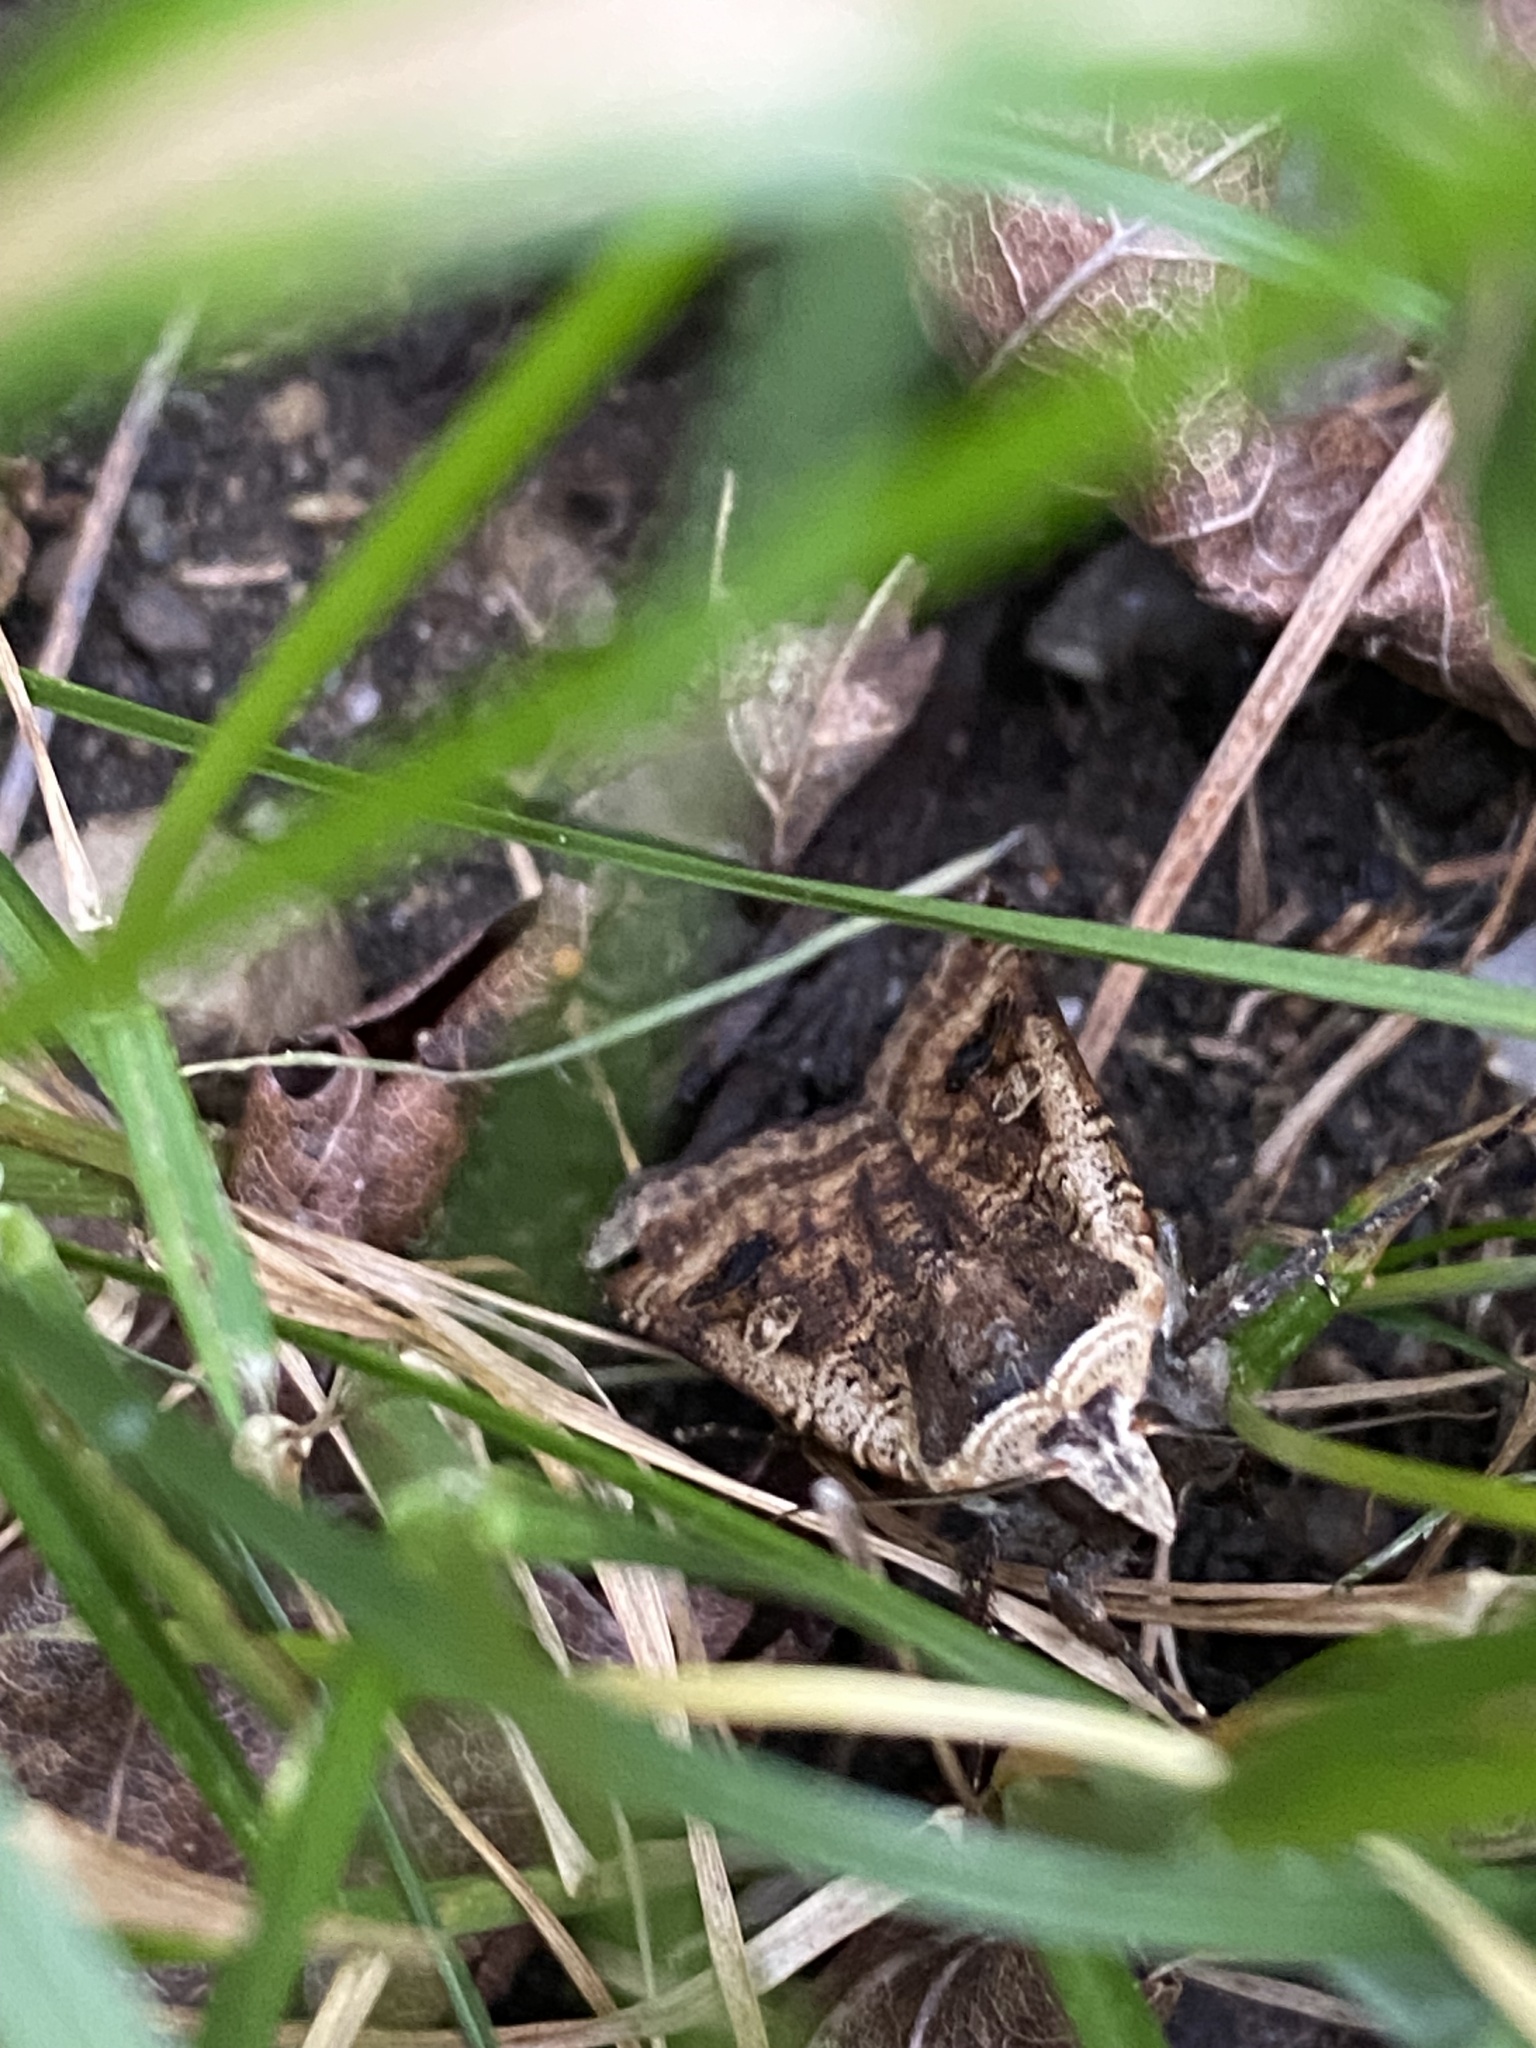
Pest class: cutworms